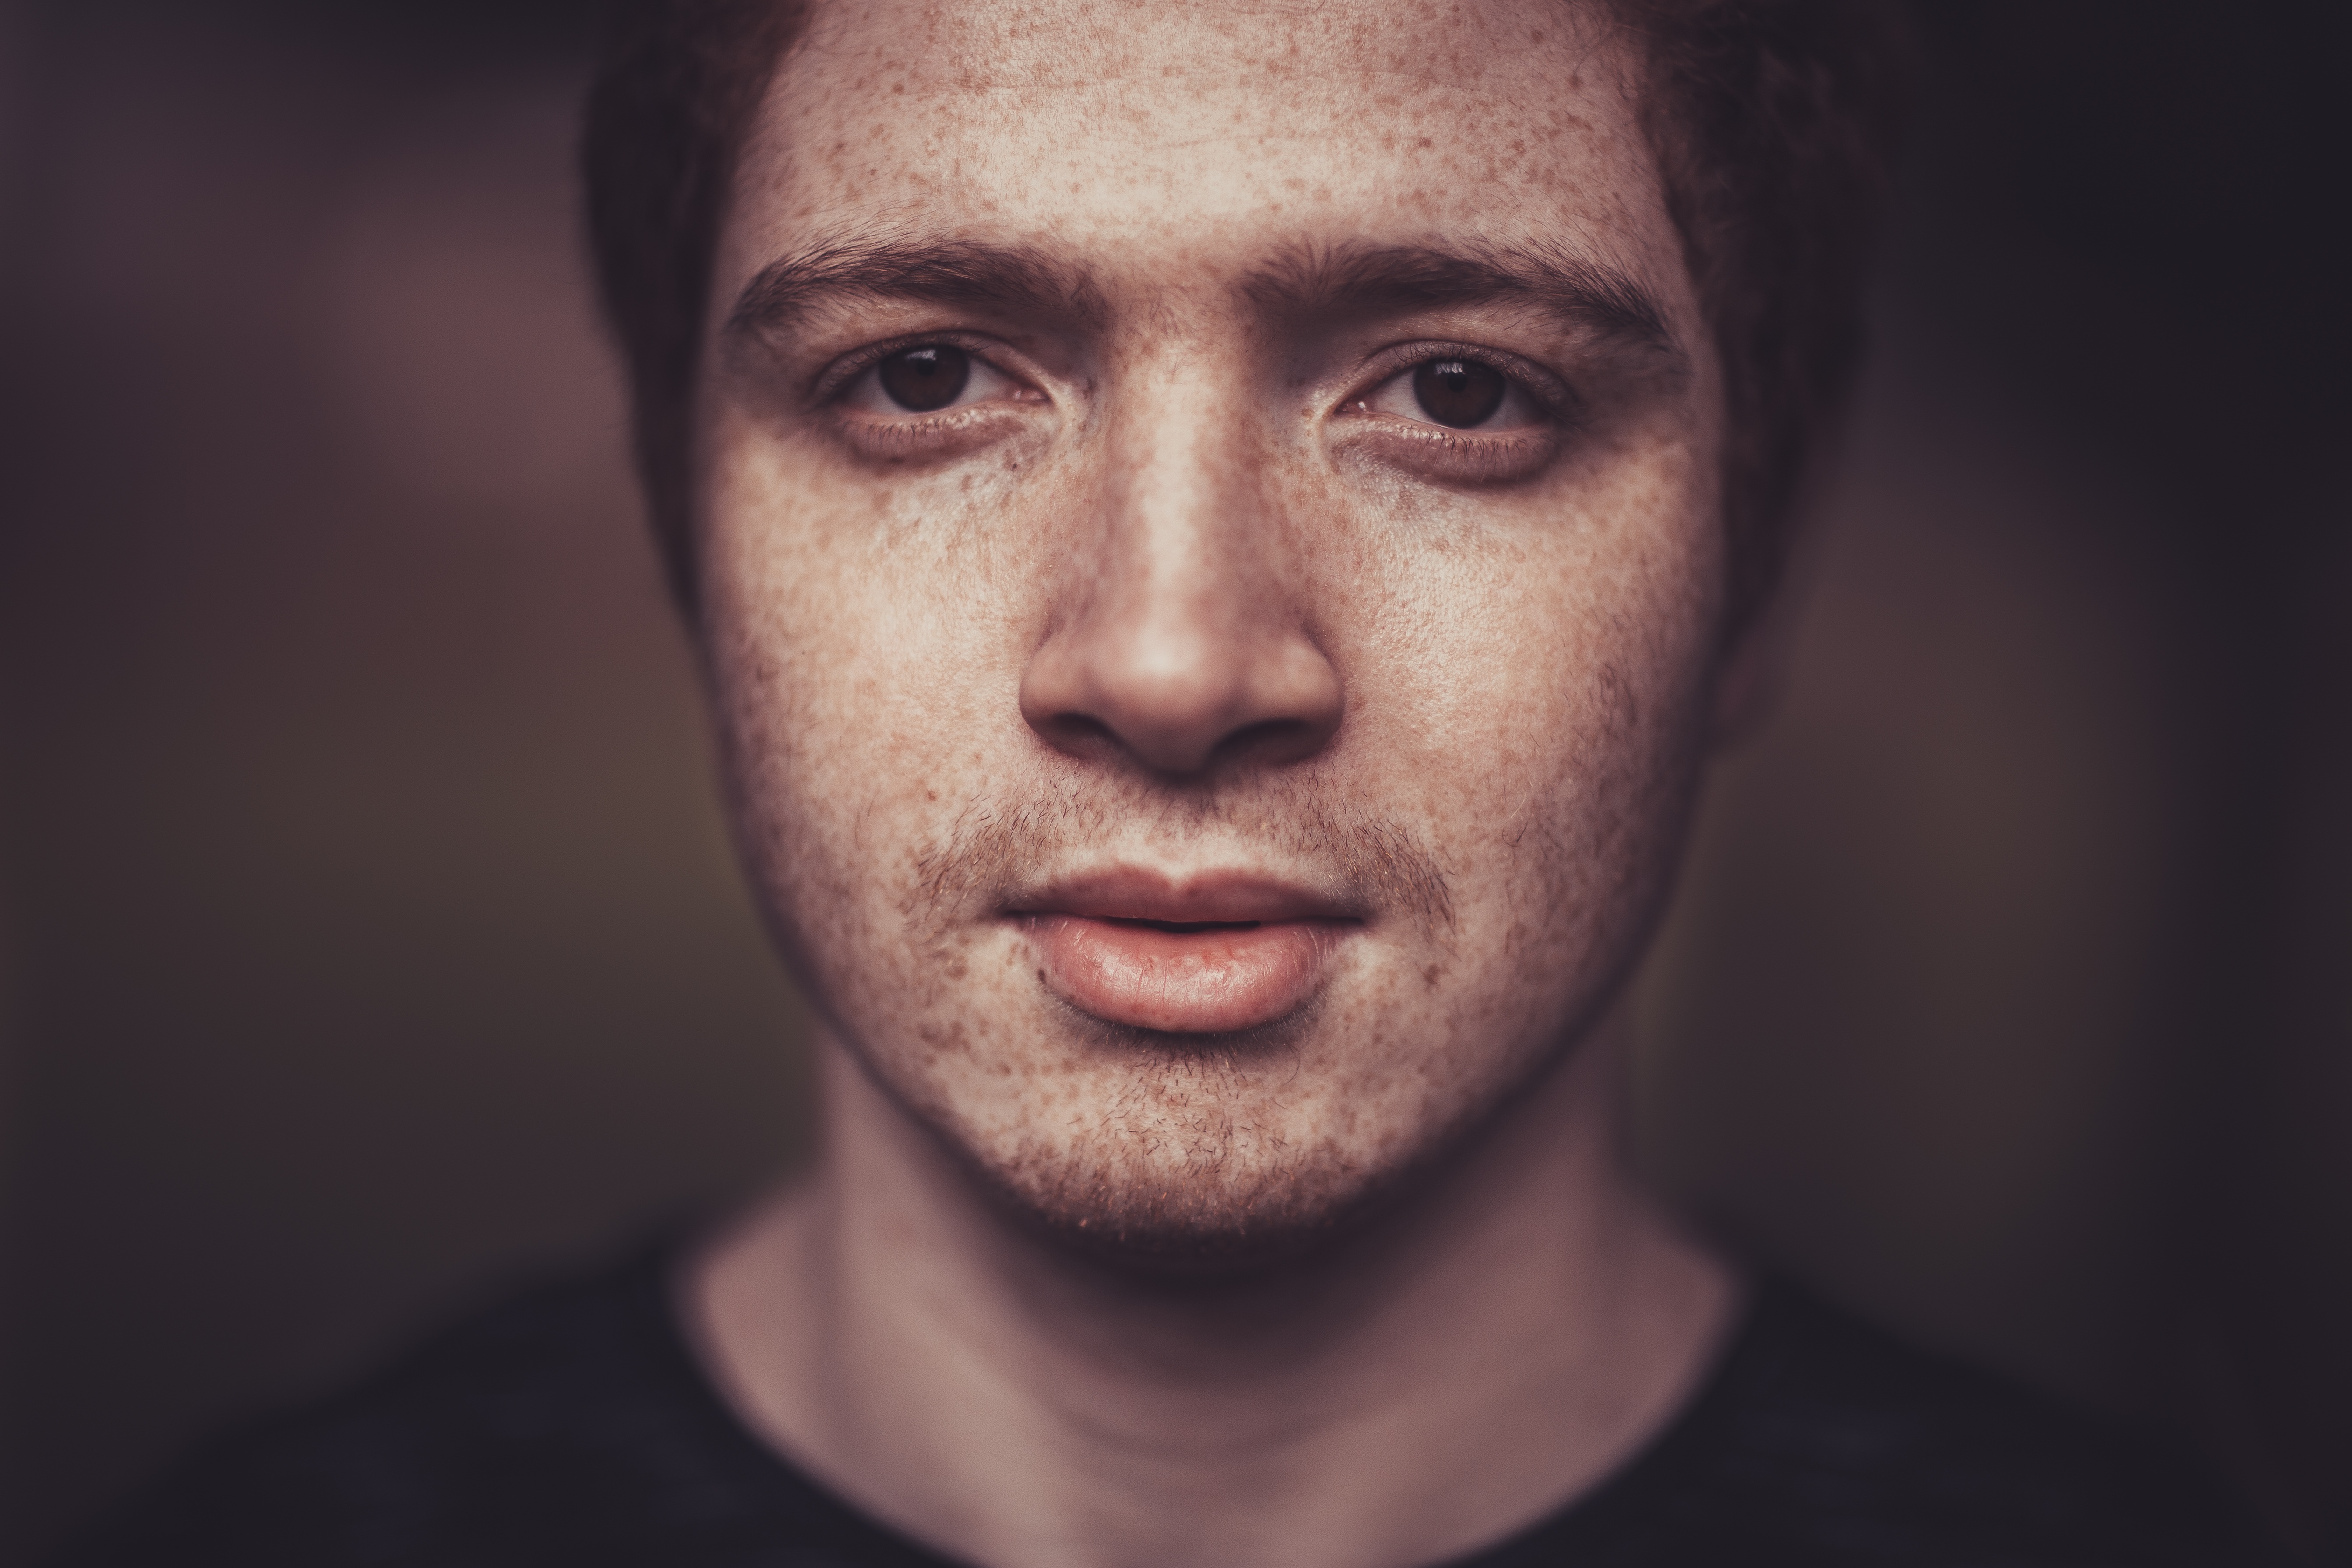
man, person, hair, photography, boy, male, portrait, canon, darkness, facial expression, hairstyle, smile, red hair, close up, face, nose, eye, head, skin, emotion, freckles, portrait photography, facial hair